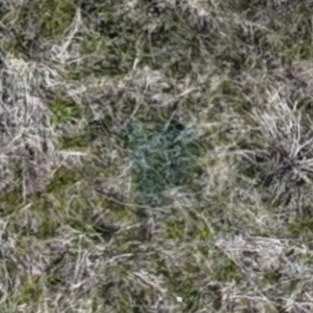
Month: may
Dye color: blue
Dye concentration: high